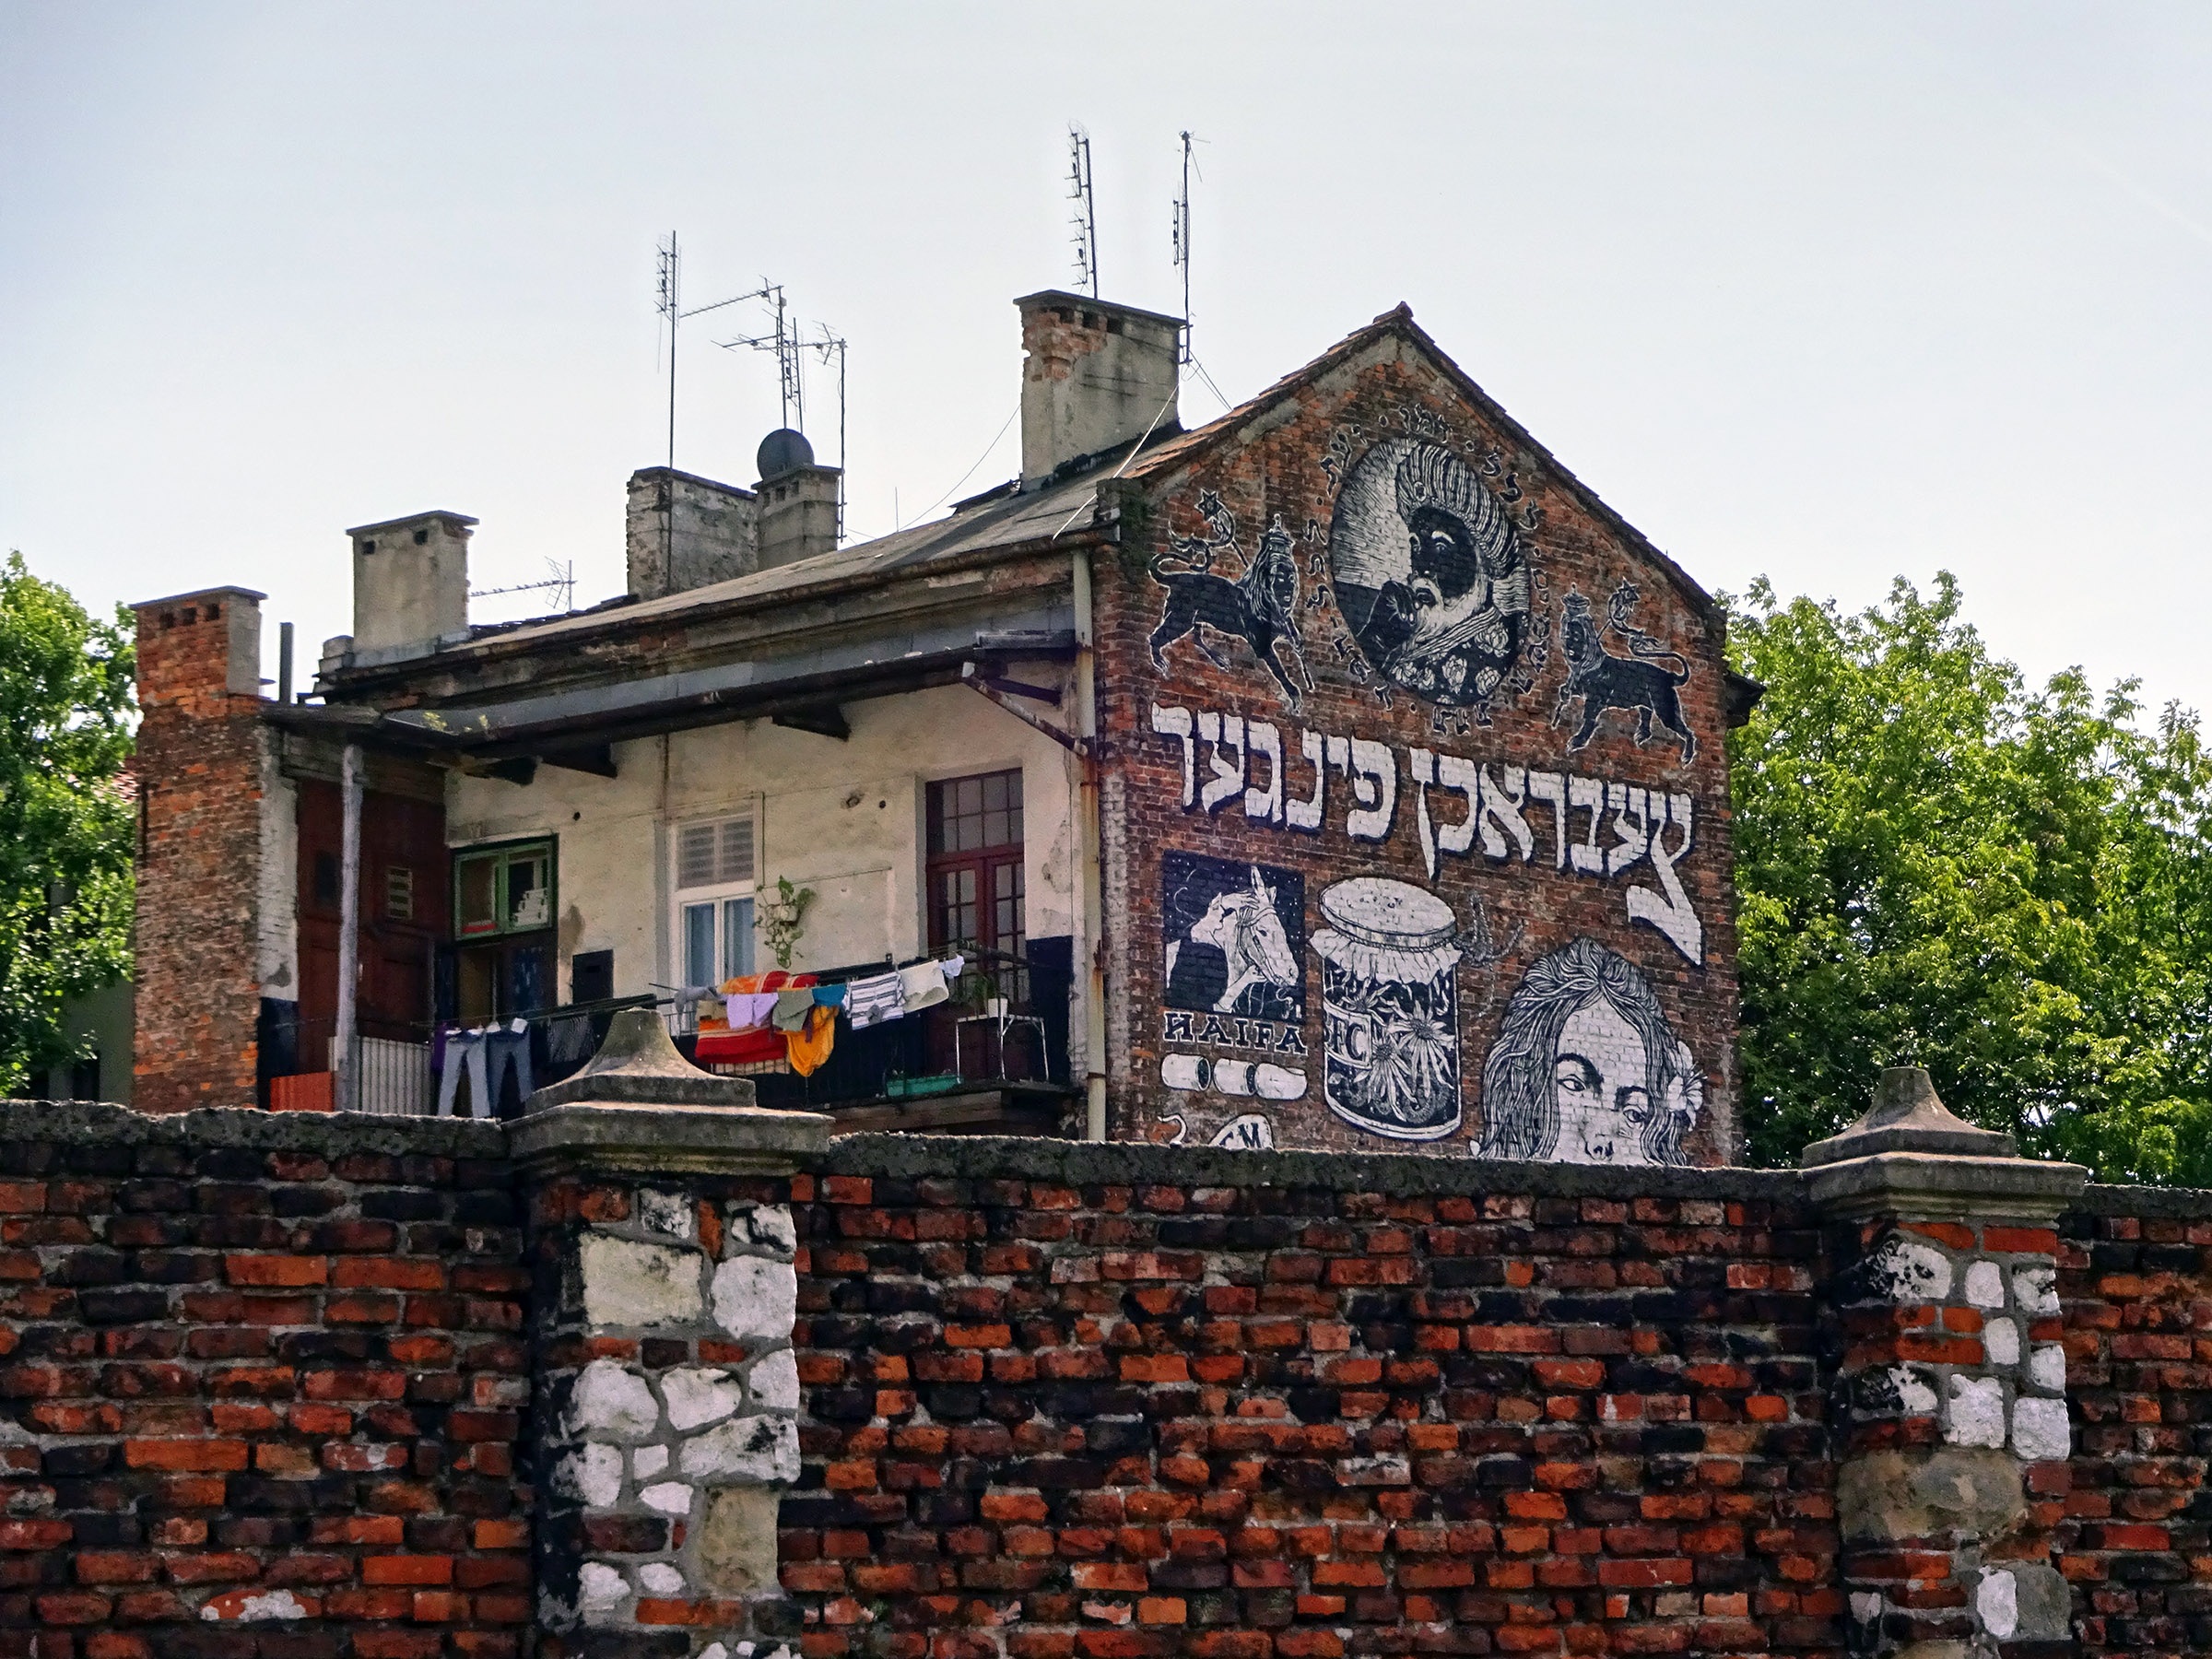
architecture, house, town, building, city, wall, village, tourism, brick, graffiti, painting, street art, lake dusia, kamienica, krakow, kazimierz, neighbourhood, wall art, the old town, urban area, mural painting, human settlement